Xuxa

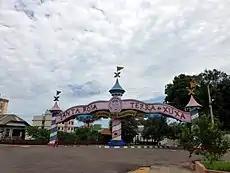
"Portico da Xuxa" in Santa Rosa, Rio Grande do Sul

Maria da Graça Meneghel was born in Santa Rosa, Rio Grande do Sul, to Alda and Luís Floriano Meneghel. Xuxa is of Italian and Polish descent by paternal side and of German, Swiss and Portuguese descent by maternal side. Her paternal great-grandfather emigrated to Brazil from the northern Italian town of Imer, in the region of Trentino-Alto Adige/Südtirol, in the end of the 19th century. In 2013, Xuxa obtained Italian citizenship by "jus sanguinis".